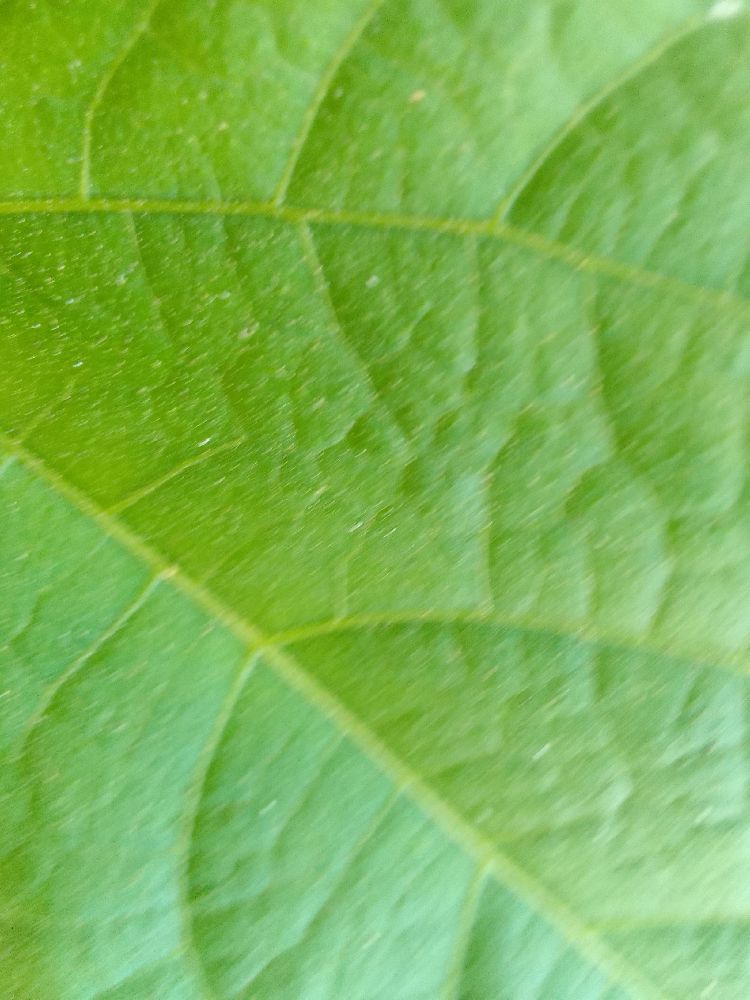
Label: healthy